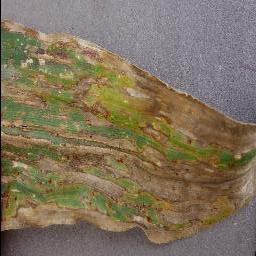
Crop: corn
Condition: (maize)_cercospora_spot_gray_spot